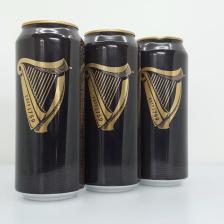
Label: cans